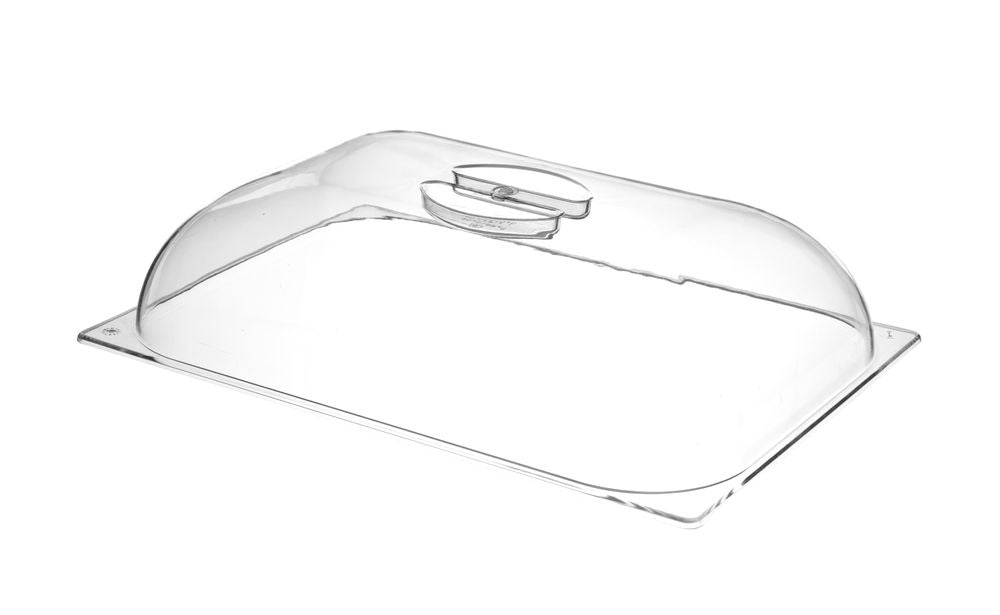
Coperchio per vasca da gelato in policarbonato, HENDI, 360x250mm
Brand: HENDI
Category: Home & Garden > Kitchen & Dining > Kitchen Appliance Accessories > Ice Cream Maker Accessories